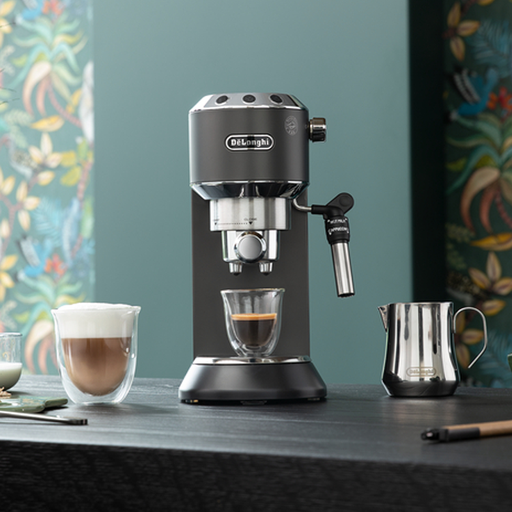
קטגוריה: מתנות בתוספת תשלום
תיאור: מכונת קפה משולבת מטחנה מבית DeLonghi
דגם: EC985.200GY
תשלום נוסף: 540 ₪
מידע נוסף: מתנה בתוספת תשלום